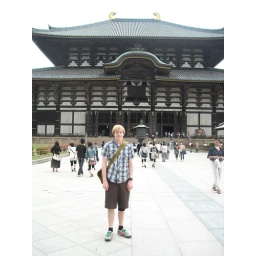
The largest wooden building in the world, housing a massive statue of Buddha.